Helen Schou

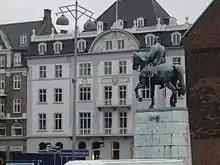
equestrian statue of Christian X, Aarhus

She worked on the riding figure in Aarhus for twelve years, beginning the work in 1944 to create a city landmark which is a balance between movement and stationary forms, as well as gives equal prominence to horse and rider. The commissioned work was installed in front of the Aarhus Cathedral in 1955. The "Jutland Stallion" stands five-meters high and spans six-meters in length. The subject is a Jutland workhorse, which emphasizes its strength and vitality through the defined shapes of its muscles. It was commissioned by the City of Randers in 1959 and installed ten years later. In the 1970s, Schou visited Uganda and the trip inspired her commission of mating rituals for the Tranehaven Treatment Center in Charlottenlund, which was installed in 1988.